AO Racing

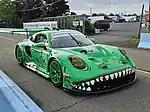
AO Racing's Porsche 911 GT3 R (992) featuring the iconic "Rexy" livery at the 2023 Sahlen's Six Hours of the Glen

At the second round of the 2023 IMSA SportsCar Championship held at Sebring International Raceway, the team debuted an all new Tyrannosaurus Rex themed livery dubbed "Rexy" by driver and team co-founder Gunnar Jeannette. T. J. Harley is the livery designer. The livery was culminated by team co-founder P. J. Hyett after his two children inspired him to sport a T-Rex and a Unicorn on his race helmet. "Rexy" quickly became a fan favorite, and it has become one of the most recognizable sportscar liveries.